Historical Technical Museum, Peenemünde

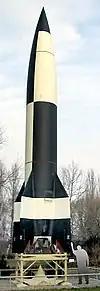
A4-Modell (HTI Peenemünde)

The main purpose of the exhibition in the power station is to be a memorial site where visitors can learn from exhibits, documents and films about the fateful pact made by the rocket engineers around Wernher von Braun with former powers in order to develop the aerospace industry.